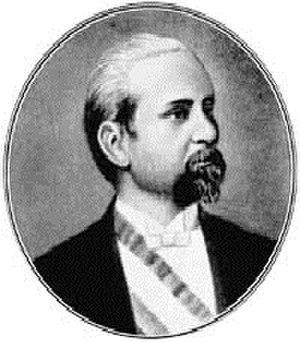
Juan Gualberto González, né le 12 juillet 1851 à Asuncion et mort le 30 juillet 1912, est un homme d'État paraguayen, président de la République du 25 novembre 1890 au 9 juin 1894.